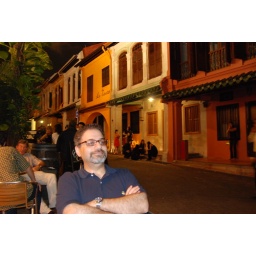
A side street off Orchard Rd in Singapore. Some preserved colonial era buildings now housing bars and restaurants.